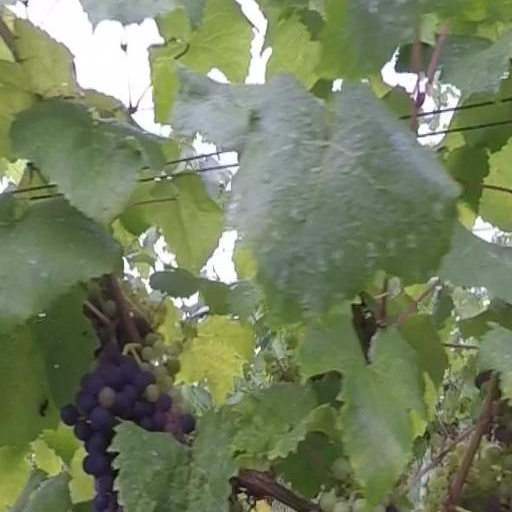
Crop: grape